Goldie Gold and Action Jack

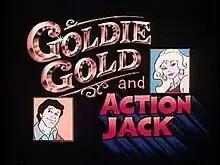
Title card

Goldie Gold and Action Jack is a 30-minute Saturday morning animated series produced by Ruby-Spears Enterprises that aired for one season on ABC from September 12 to December 5, 1981.